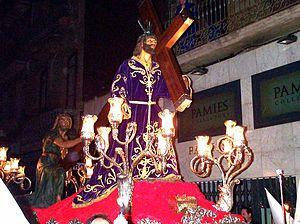
Artà, en catalan et officiellement, est une commune d'Espagne de l'île de Majorque dans la communauté autonome des Îles Baléares. C'est une des cinq comarques du Llevant. La commune comprend six localités : Artà, localité principale et siège de mairie, Colònia de Sant Pere, Betlem, Montferrutx, S'Estanyol et Sant Pere.